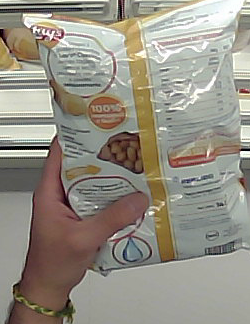
Product: lays_classic